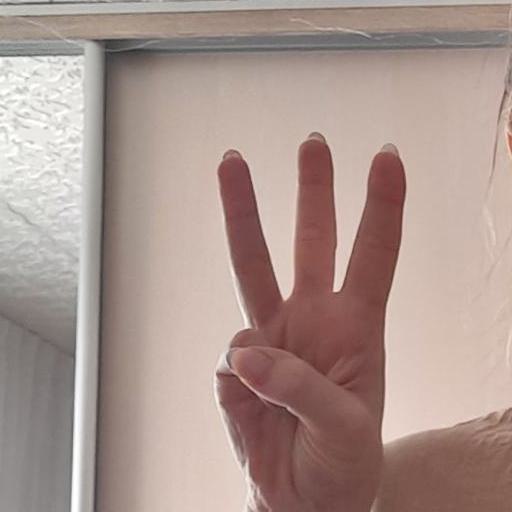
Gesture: three